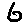
Label: 6